Scott Tixier

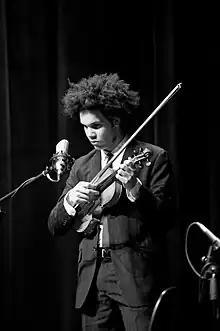

Scott Tixier (born February 26th, 1986) is a French-born jazz violinist and professor of jazz violin at the University of North Texas.